Brent Fultz

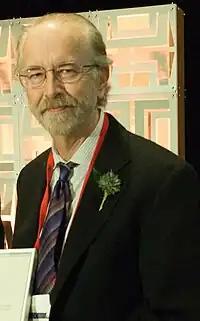
Brent Fultz at the TMS-AIME Awards Ceremony

Brent Fultz's research delves into understanding the behavior of atoms within solids, particularly how their vibrations, or phonons, influence the entropy and free energy of materials. He employs inelastic neutron scattering techniques to examine these atomic vibrations, which are a primary source of entropy in solids. The thermodynamic significance of magnetic and electronic excitations within solids, which are also detected by this method, forms another aspect of his study. His recent work emphasizes the interactions between phonons and electronic excitations across a wide range of temperatures, and how the entropy changes with varying temperature and pressure conditions.